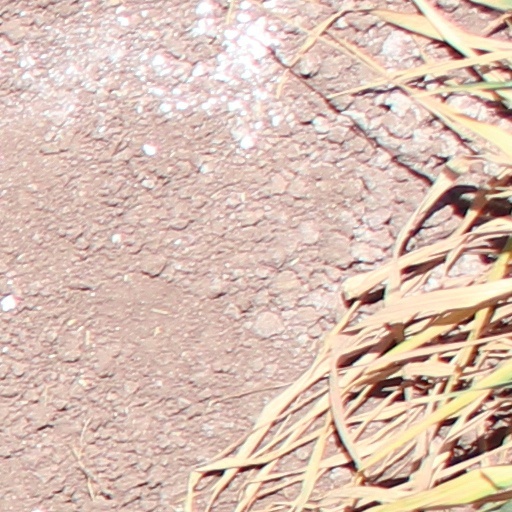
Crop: wheat